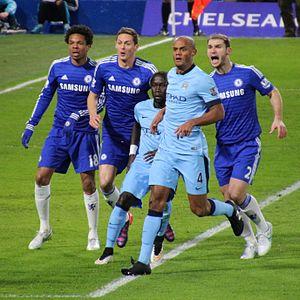
Vincent Kompany, né le 10 avril 1986 à Uccle en Belgique, est un ancien footballeur international belge reconverti en entraîneur qui évoluait au poste de défenseur central. Il est actuellement l'entraîneur du RSC Anderlecht.